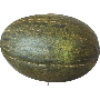
Label: melon_piel_de_sapo